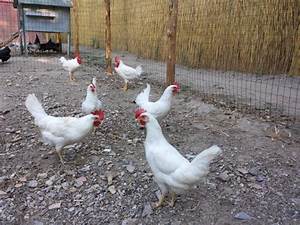
Label: gallina